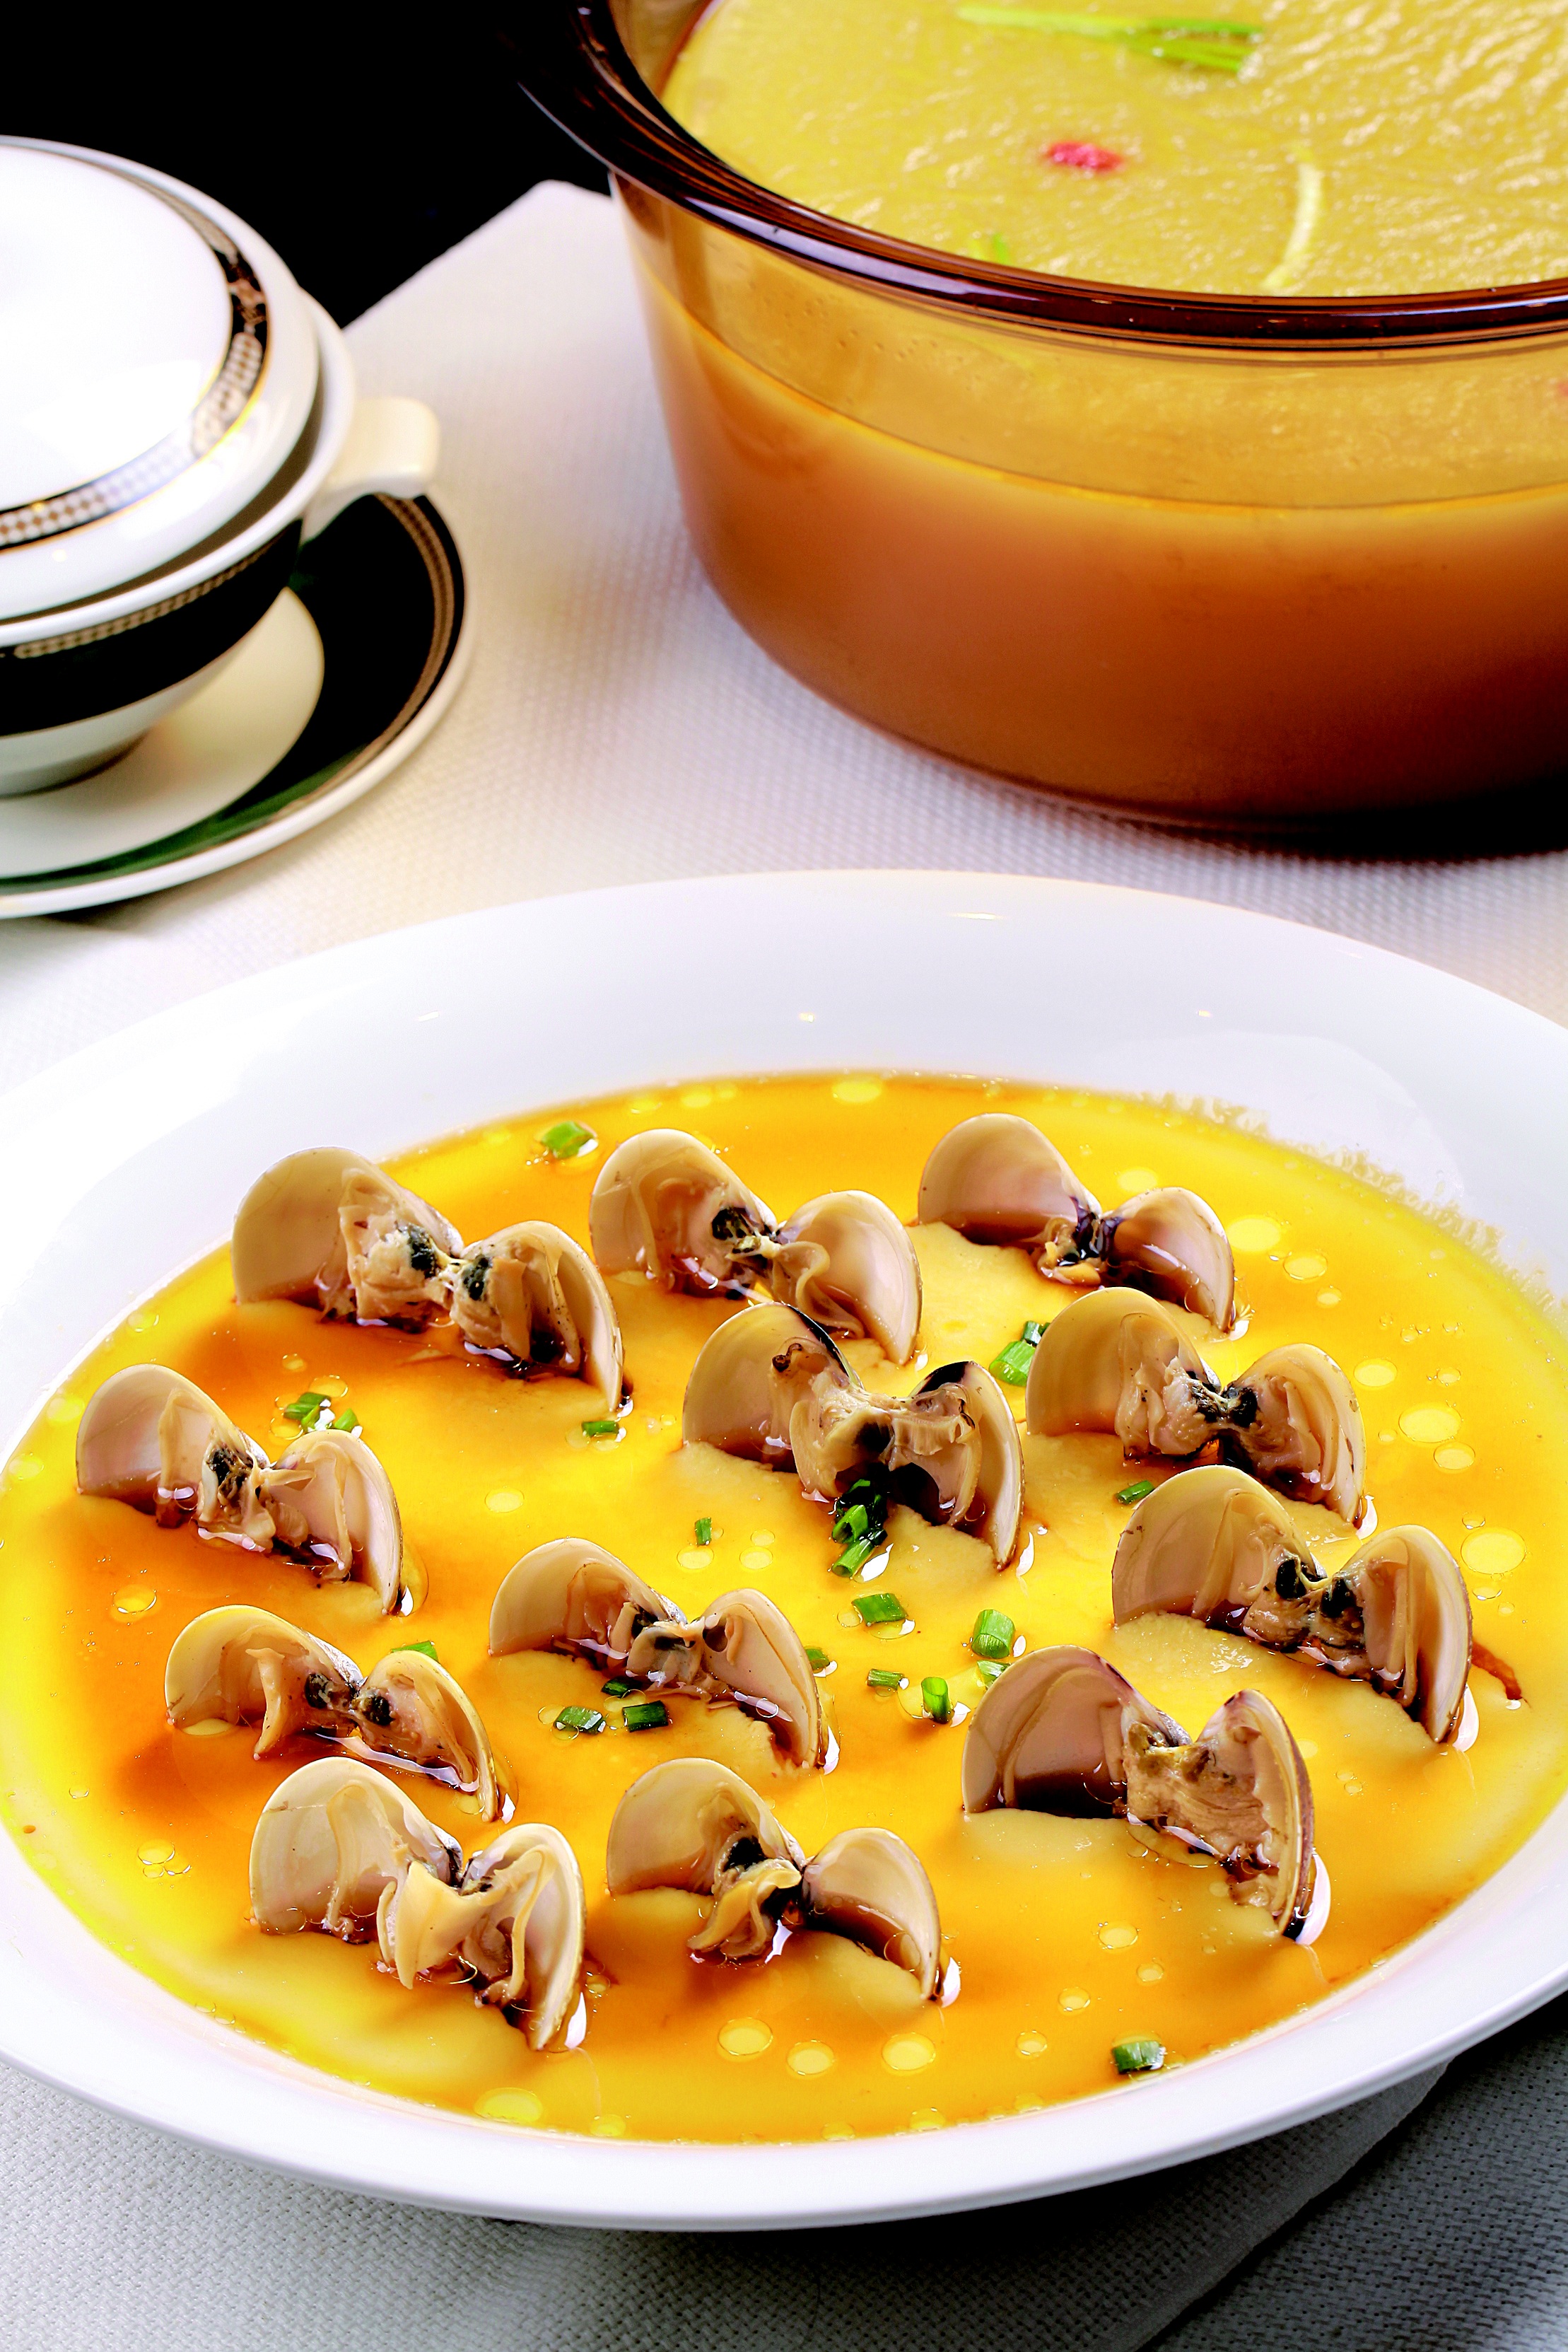
plant, fruit, orange, dish, meal, food, chinese, produce, steaming, breakfast, dessert, cuisine, clams, flowering plant, land plant, steamed pork ribs